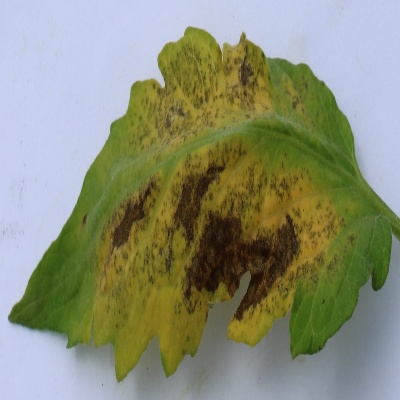
Crop: Tomato
Condition: verticulium wilt